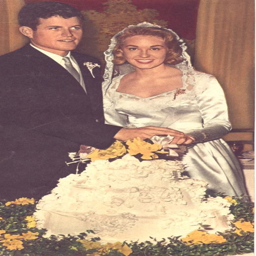
the bridal couple cut their iced - tier wedding cake .